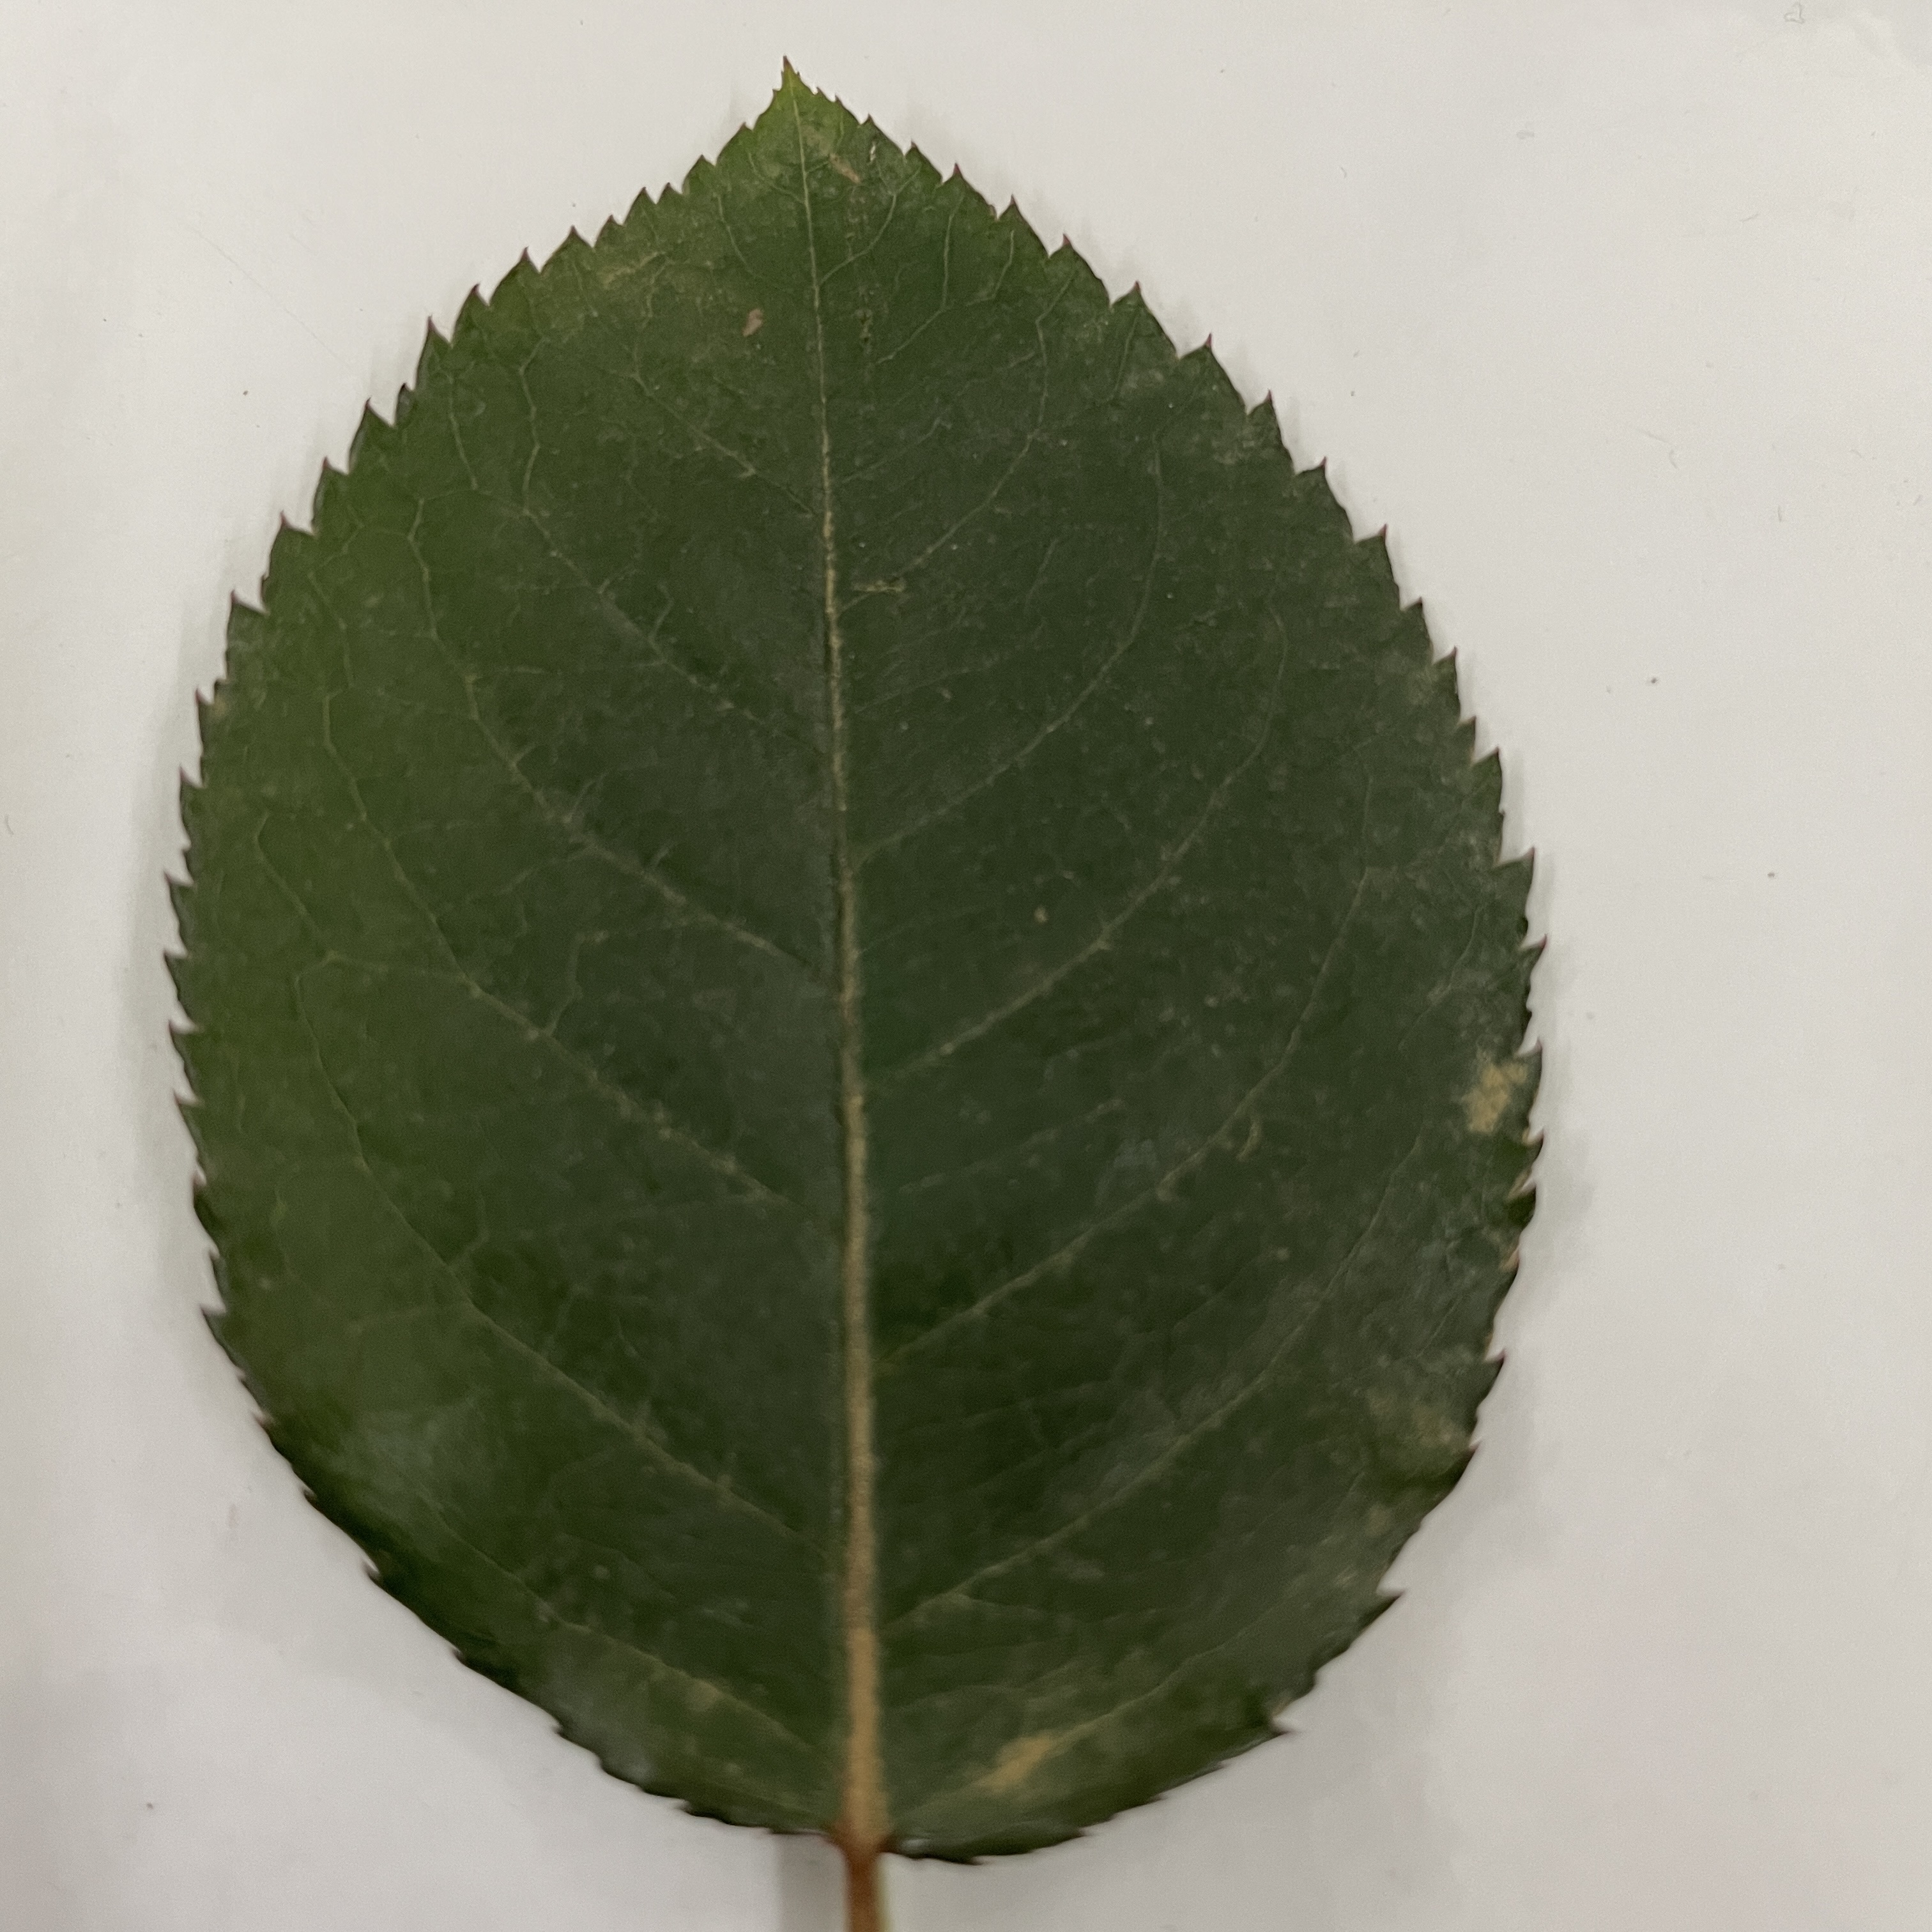
Label: Healthy Leaf